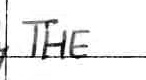
Label: the